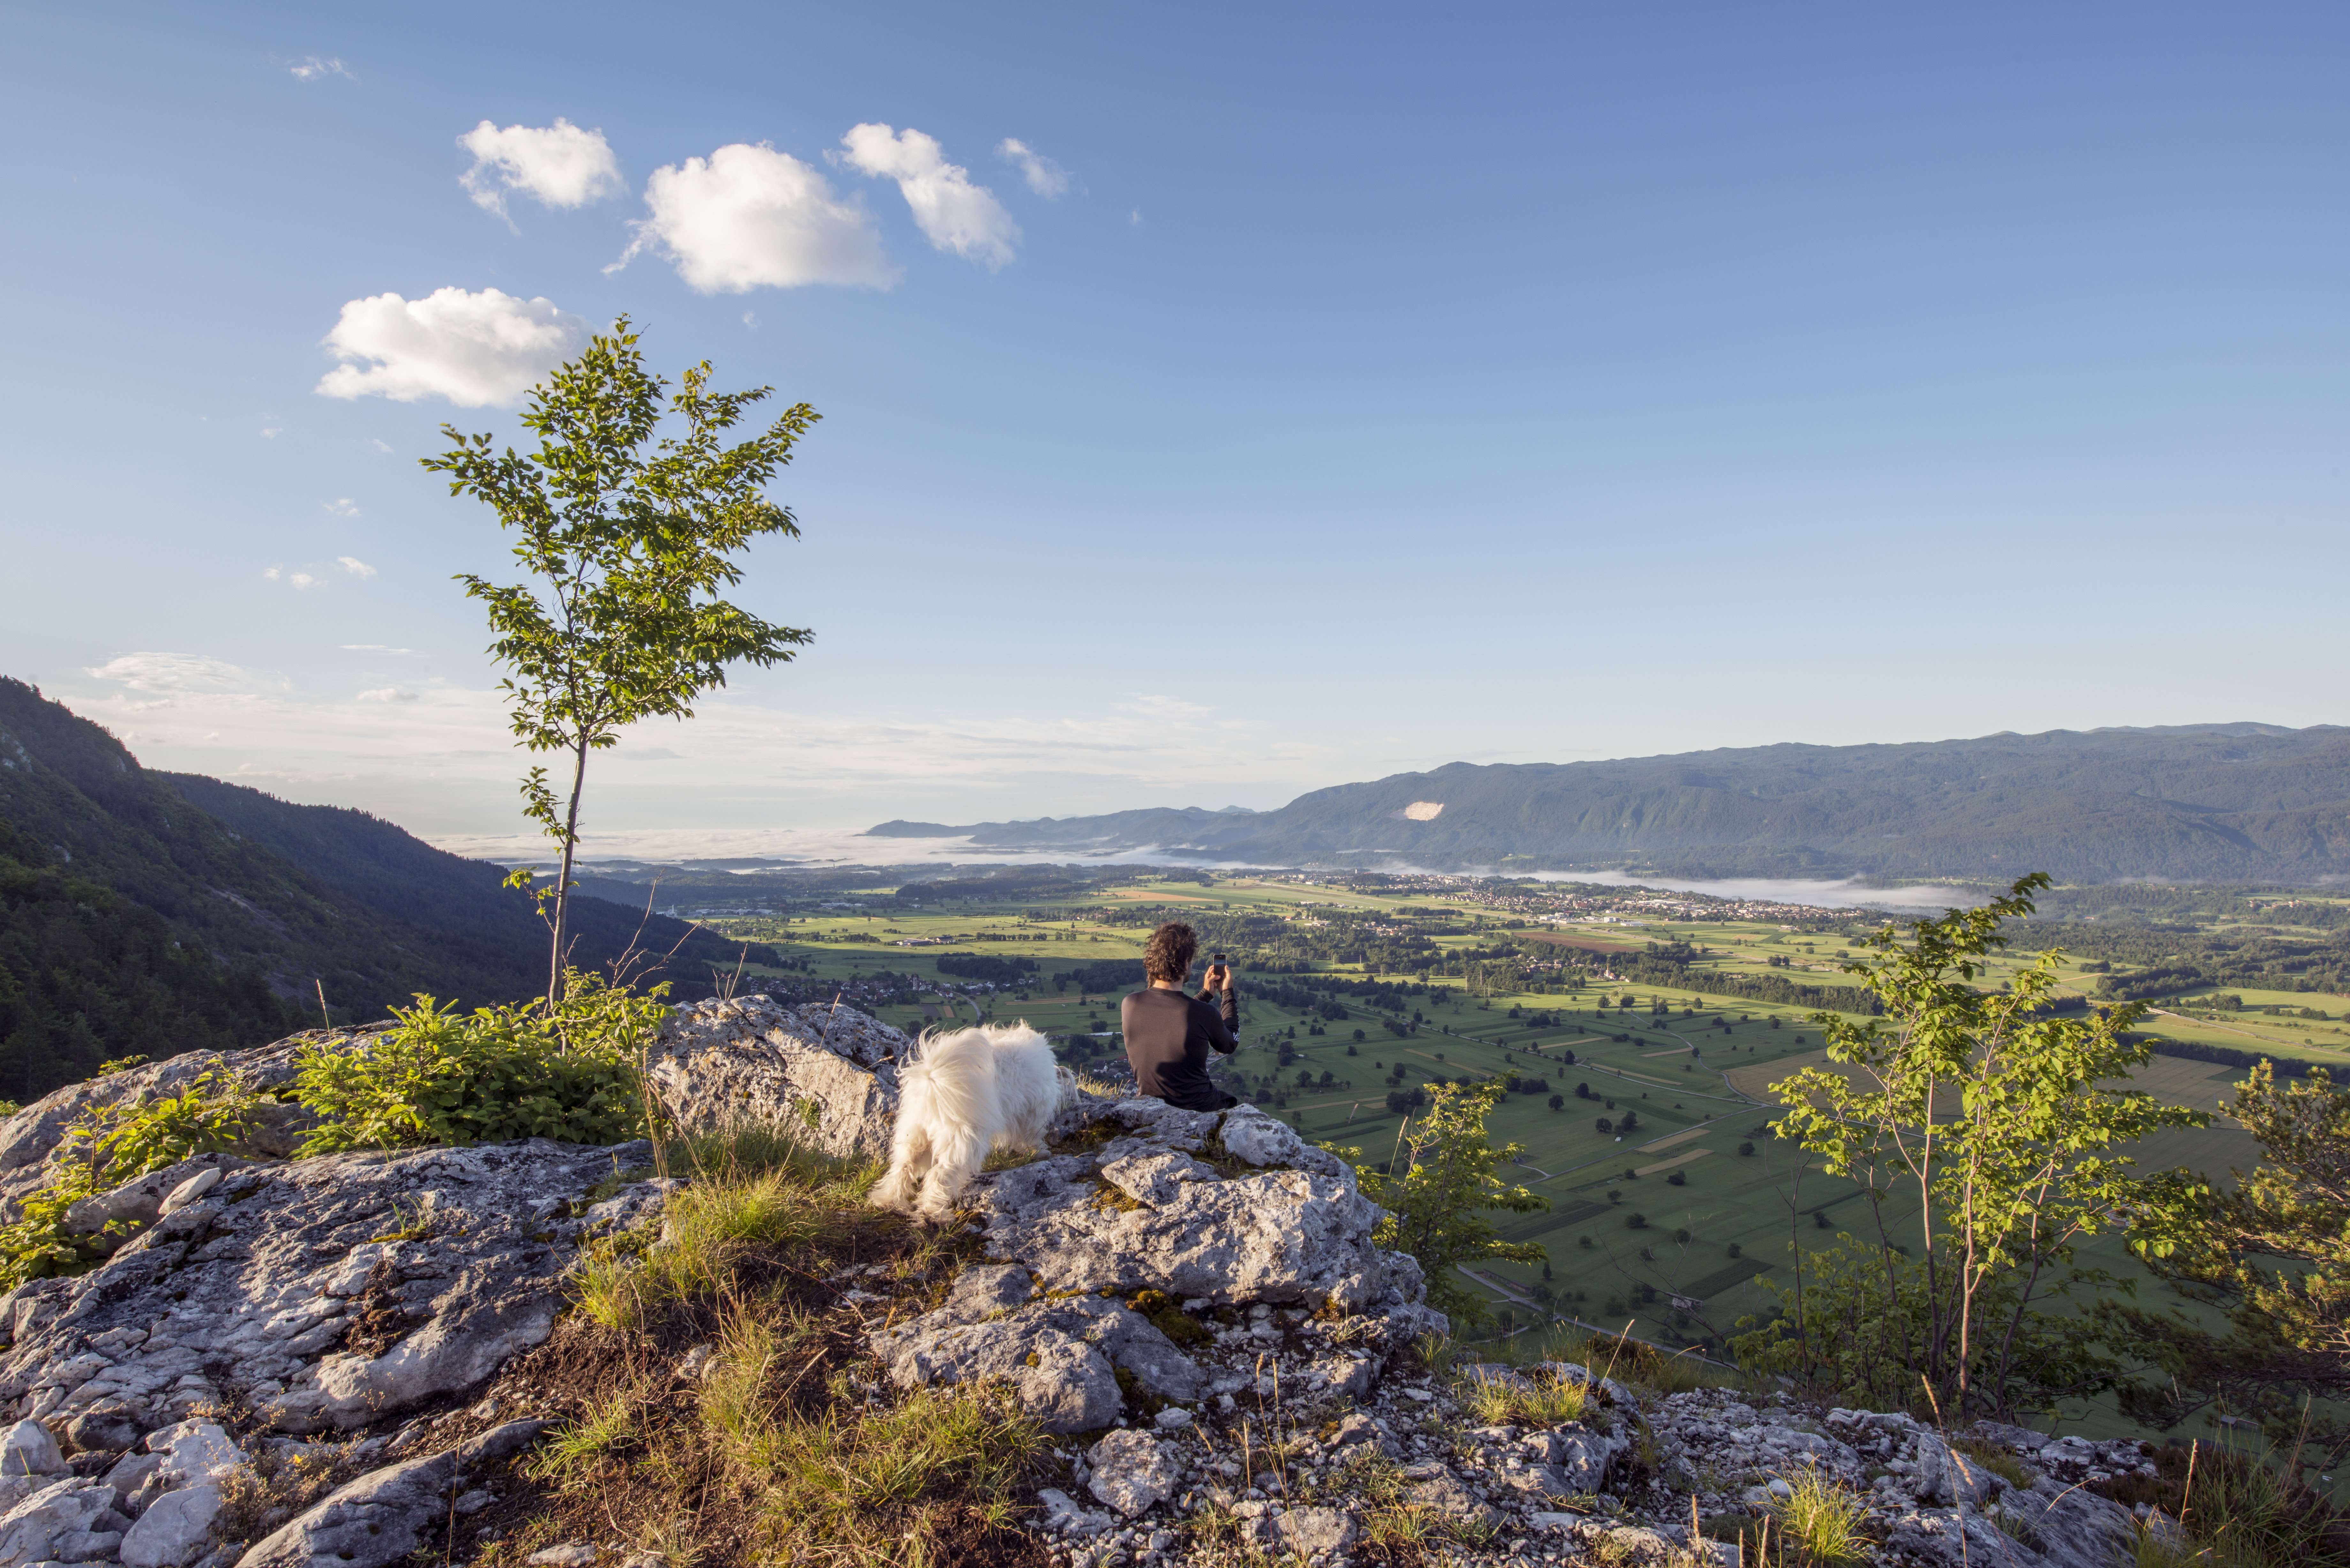
man, landscape, sea, coast, tree, nature, grass, rock, wilderness, walking, person, mountain, hiking, trail, hill, lake, adventure, mountain range, cliff, scenic, hike, autumn, terrain, ridge, summit, outdoors, plateau, fell, loch, landform, geographical feature, mountainous landforms